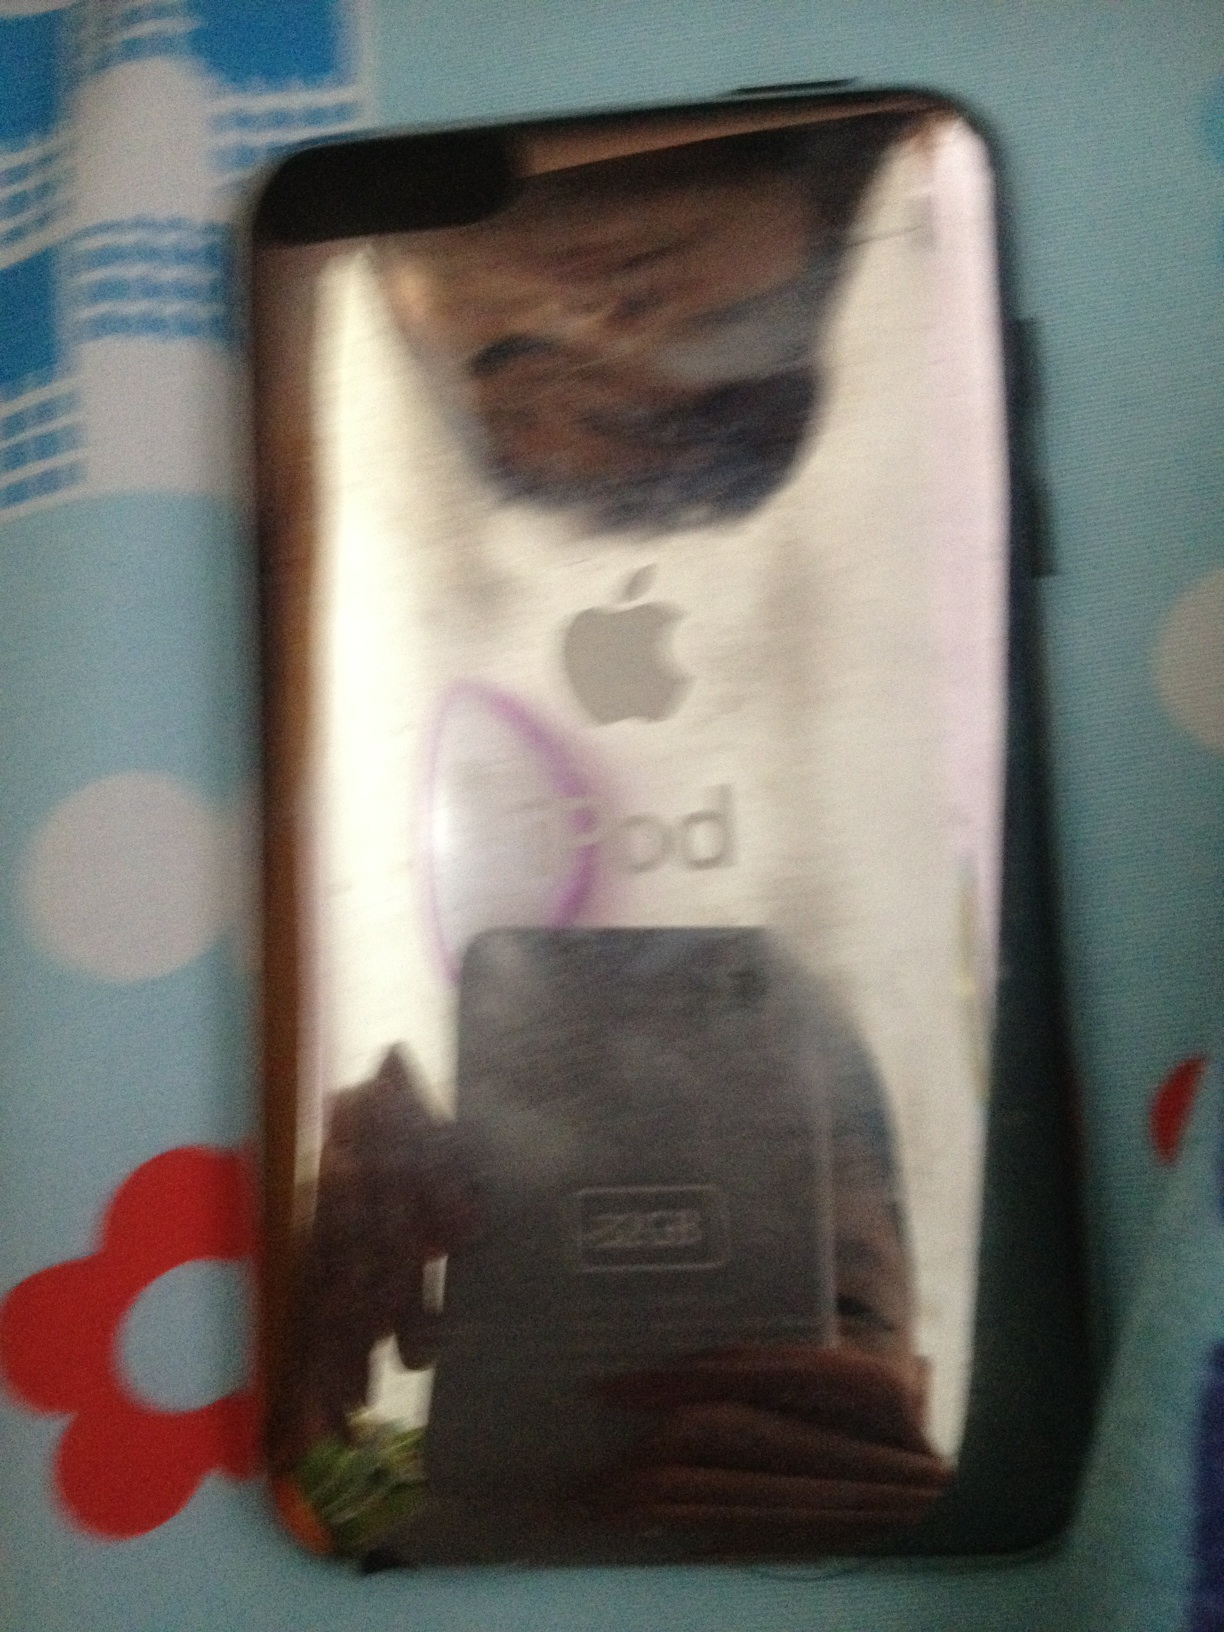Question: What is this?
Answer: ipod